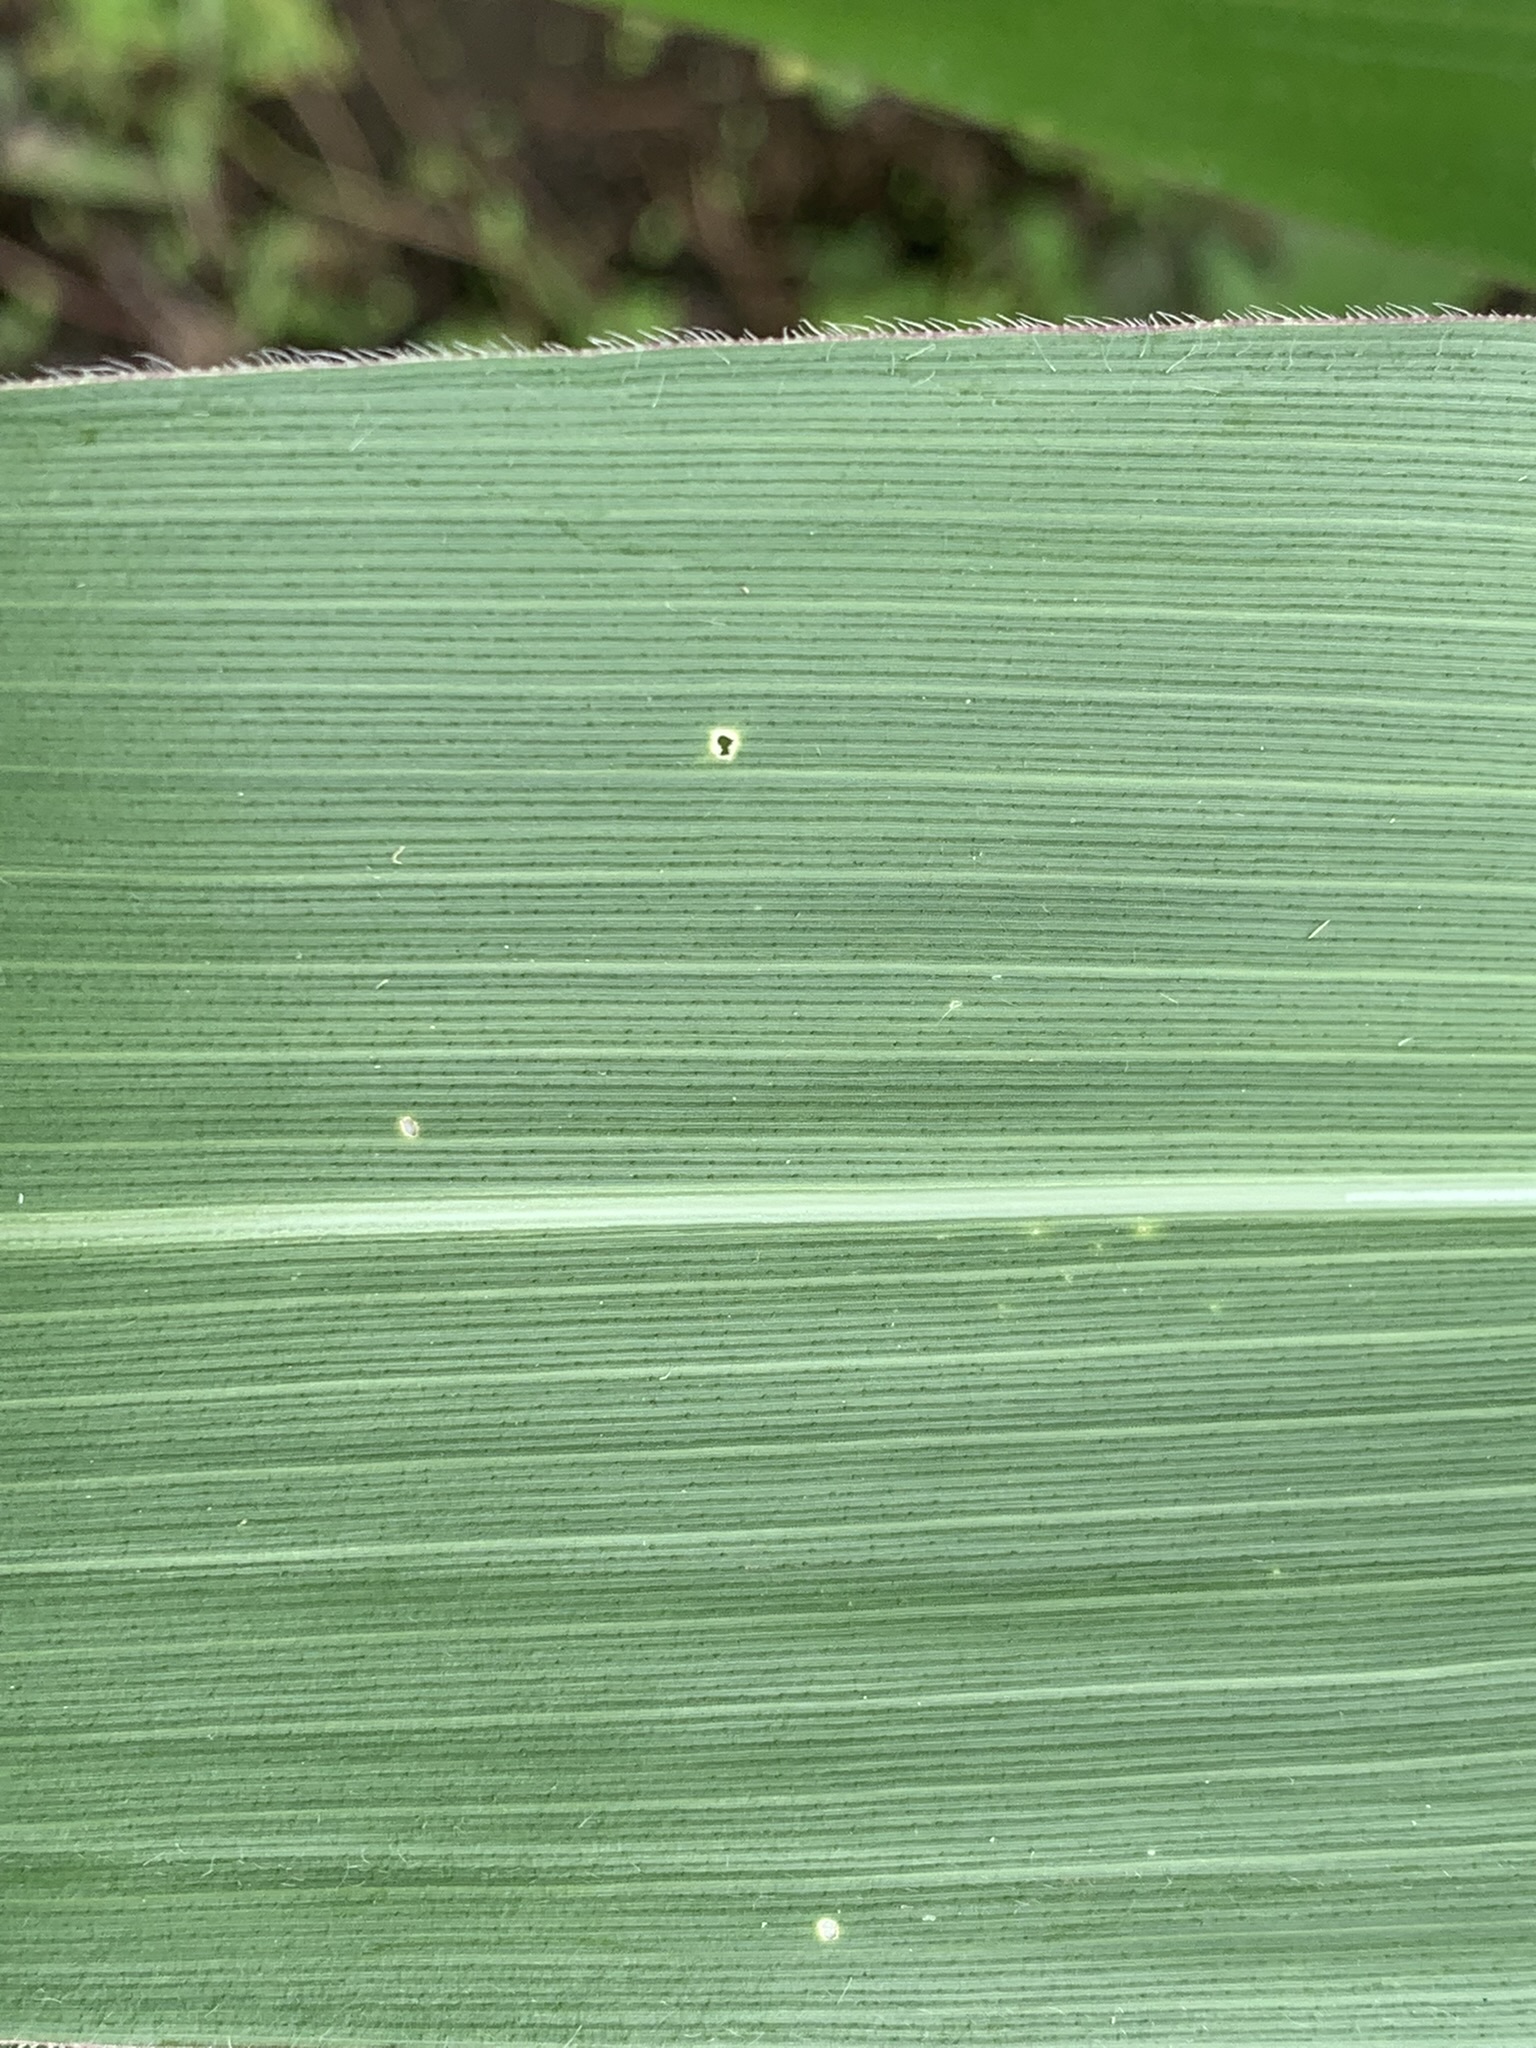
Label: Healthy